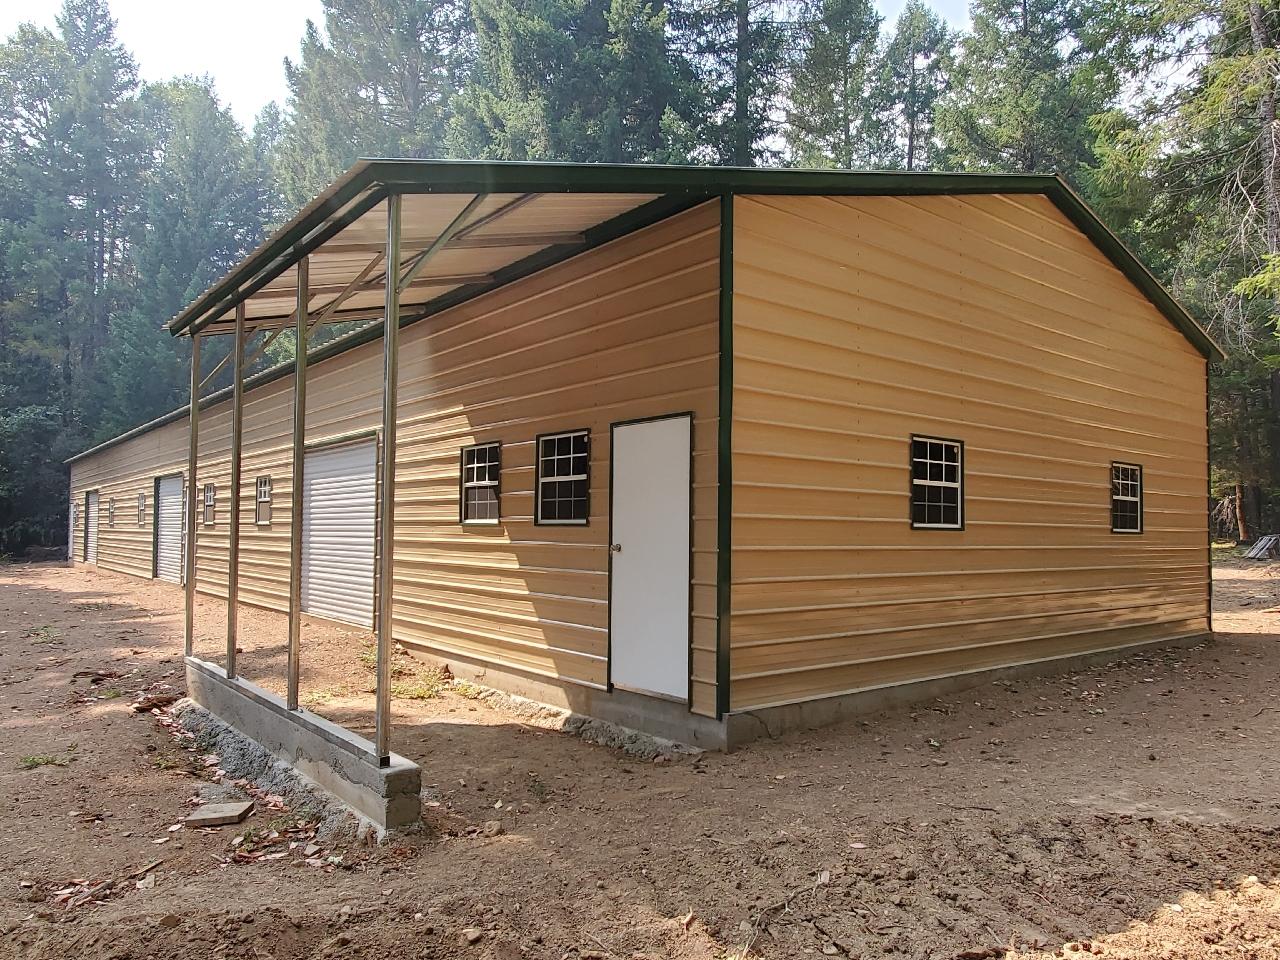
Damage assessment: no_damage